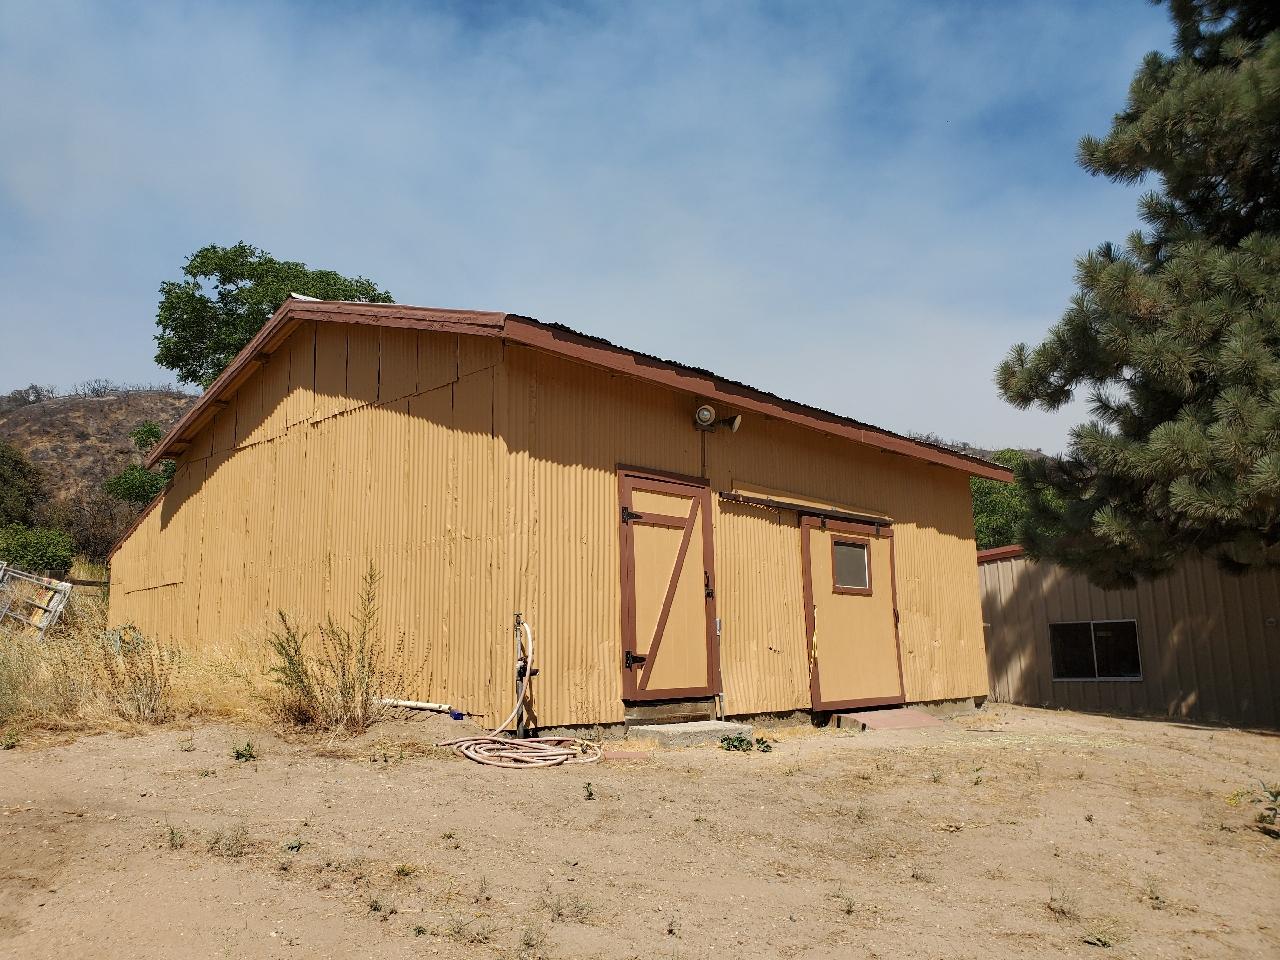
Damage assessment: no_damage